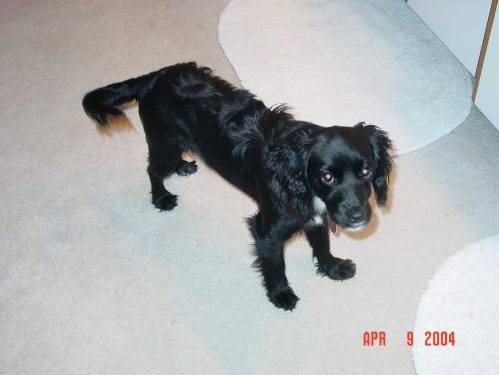
Label: dog